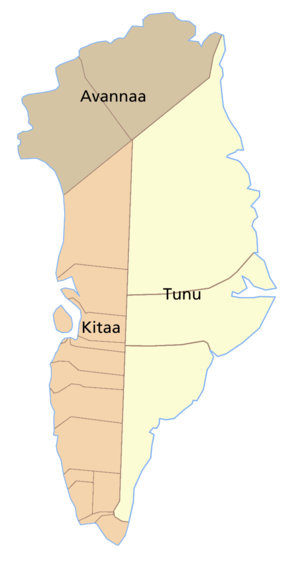
Le Groenland est actuellement divisé en cinq communes et deux zones non incorporées. Ce découpage est entré en vigueur le 1ᵉʳ janvier 2018.